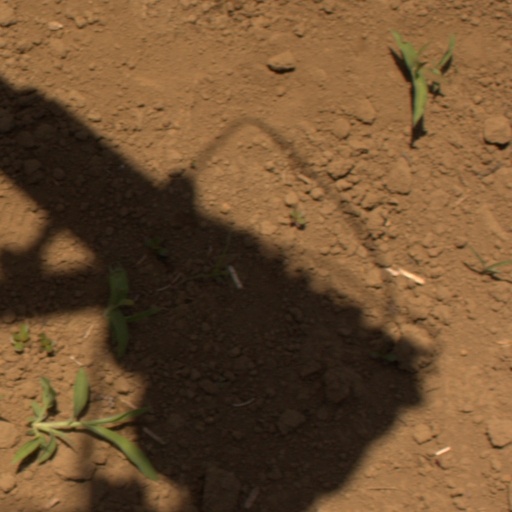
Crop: Jerusalem artichoke